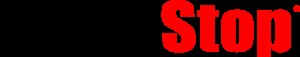
GameStop
Power to the Players
GameStop Corp. er en amerikansk forhandler af computerspil og forbrugerelektronik. Virksomheden har hovedsæde i Grapevine, Texas, USA, og driver 7.117 butikker i USA, Canada, Australien, New Zealand og Europa. Selskabets butikker opererer primært under navnene GameStop, EB Games, ThinkGeek og Micromania-mærker.